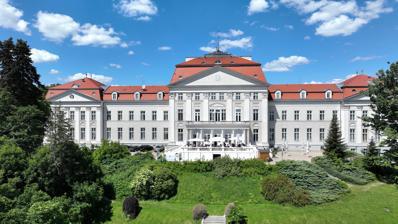
Building: Schloss Wilhelminenberg
Country: Austria
Year built: 1908
Building in Vienna, Austria Wilhelminenberg Castle Schloß Wilhelminenberg Location within Vienna General information Architectural style Second Empire style Location Gallitzinberg , Vienna , Austria Year(s) built 1908 Design and construction Architect(s) Eduard Frauenfeld and Ignaz Sowinski Wilhelminenberg Castle ( German : Schloß Wilhelminenberg ) is a former palace dating from the early 20th century, which is now a four-star hotel, restaurant and conference facility. It is situated on the eastern slopes of the Gallitzinberg , in the Wienerwald western parts of the Austrian capital, Vienna . History The Montléart mausoleum In 1780, Prince Dmitri Mikhailovich Galitzin , the Russian ambassador in Vienna, acquired forested property from Field Marshal Count Franz Moritz von Lacy , situated uphill of what was then the village of Ottakring . He ordered a small Jagdschloss to be erected, which soon became famous for its social events. By 1824, when the building was already in disrepair, ownership of the estate had passed on to Prince Julius de Montléart (1787–1865) and his wife Princess Maria Christina of Saxony . In 1838, the castle was expanded by adding two side wings. When Julius' son, Prince Moritz de Montléart, acquired the property after considerable legal battles, he gave it to his wife Wilhelmine ( née von Arnold) and named the castle "Wilhelminenberg". Upon their deaths in 1887 and 1895, respectively, both were interred in a small mausoleum which was built in the "neo-gothic" style close to the castle. Because of her generosity towards the poor, Wilhelmine de Montléart became known as the "Angel of Ottakring." In 1895, their nephew Archduke Rainer Ferdinand of Austria , son of the half-sister of Moritz de Montleart, inherited the estate. In 1903, Archduke Leopold Salvator had the dilapidated building demolished and in the years to 1908, a palace in the Second Empire style was built according to plans of the architects Eduard Frauenfeld and Ignaz Sowinski . The construction costs, including the park and the ancillary buildings, amounted to 1.4 million Kronen . In 1918, when World War I drew to its close, the castle became a military hospital and was subsequently used as a rehabilitation center for veterans. In 1927, the City of Vienna purchased the entire estate from the Zurich banker Wilhelm Ammann and established an orphanage there. From 1934 to 1938, the castle served as the home base for the world-famous Vienna Boys' Choir . Following Austria's Anschluss to Nazi Germany in March 1938, Wilhelminenberg was confiscated and transferred to the Österreichische Legion , a paramilitary unit of exiled Austrian National Socialists. During World War II , it was once again made an army hospital. When the war had ended, the City of Vienna used parts of the building to accommodate former concentration camp inmates, and again as an orphanage. A special education facility for girls with behavioral problems was operated from the 1950s until 1977. After that, representation rooms were opened on special occasions such as the annual Vienna Festival , but in general, little use was made of the castle until 1988, when it was reopened as a hotel. Since May 2003, Wilhelminenberg ranks as a four-star hotel. It boasts 87 elegant rooms, a restaurant and library, a terrace offering a panoramic view of Vienna, and a 120,000 m 2 park. Conferences with up to 2,000 participants can be accommodated. Wilhelminenberg has become a popular location for large wedding parties and other celebrations. On such occasions, splendid fireworks are frequently visible across the western parts of Vienna. In winter, a section of the park can be used for skating. In 2011, several former inmates of the castle reported massive and systematic cases of child abuse during the time the castle was used as an orphanage for girls. The allegations include widespread beatings, systematic rape, and even murder. The Vienna city authorities conducted an investigation that lasted six years, and was essentially concluded in 2016, with cumulated settlement payments to victims amounting to € 52.5 million. Sources Klusacek C, Stimmer K: Ottakring. Vom Brunnenmarkt zum Liebhartstal. pp. 121–124. Kurt Mohl Verlag, Vienna 1983. ISBN 3-900272-37-9